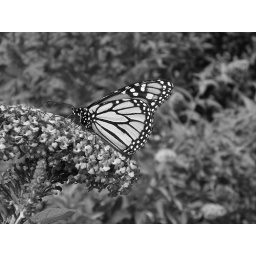
Monarch butterfly in black and white.